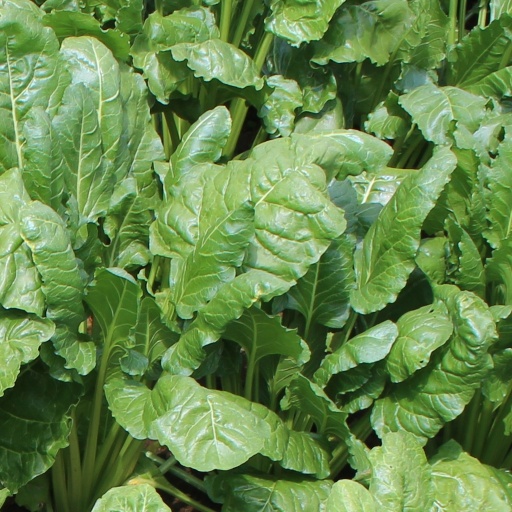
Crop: sugar beet